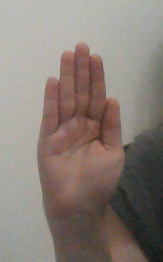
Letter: seen